Three Tough Guys

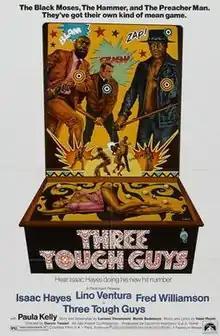

Three Tough Guys (also known as Tough Guys) is a 1974 crime-action film directed by Duccio Tessari. It stars Lino Ventura, Fred Williamson and Isaac Hayes, who also composed the soundtrack. It is a coproduction between United States, Italy (where it was released titled "Uomini duri") and France (where it is known as "Les Durs"). The film was shot in Chicago.